Ring roads of Wuhan

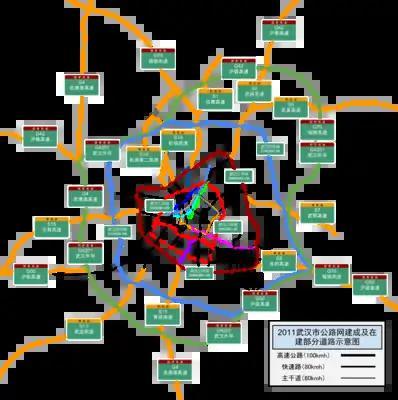
Map of Wuhan with Fourth Ring Road in blue.

The Fourth Ring Road (Chinese: 武汉四环线; pinyin: Wǔhàn Sānhuánxiàn; literally: "Wuhan Fourth Ring Line"), is an under construction -long ring expressway. Construction of the western section between State Road 107 and the Wuhan Economic and Technological Development Zone started November 20, 2011. On June 19, 2017 the Wuhan Hanjiang Bridge opened, carrying the southern section of the ring road across the Yangtze river.